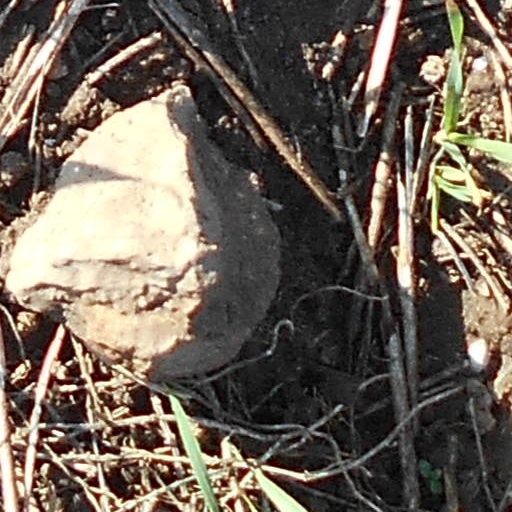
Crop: wheat